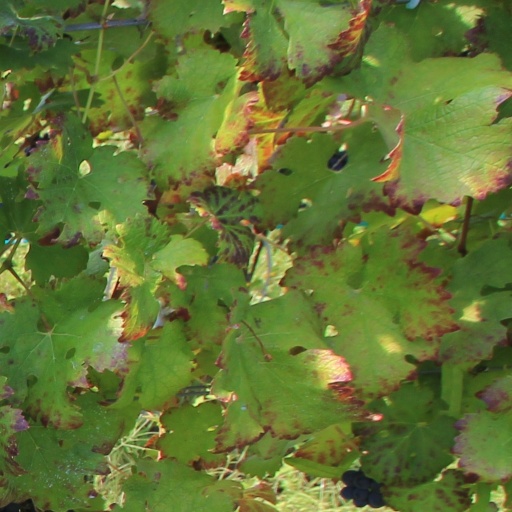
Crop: grape